Ded Moroz

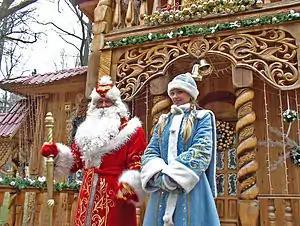

Ded Moroz, and on occasion the Belarusian "Dzied Maroz", are presented in the media as being in on-going détente with various counterparts from other cultures, such as the Estonian Santa Claus ( or "Old man of Yule"), the Finnish Santa Claus ( or "Yule Goat"), and other Santa Claus, Father Christmas, and Saint Nicholas figures. The détente efforts portrayed have included one-on-one meetings, group meetings and friendly competitions, such as the annual November Santa Claus championships of Celle, Germany.